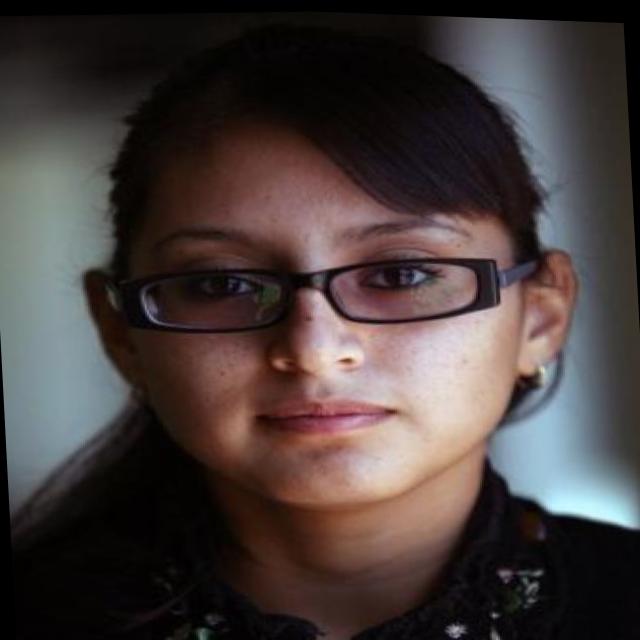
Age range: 13-20